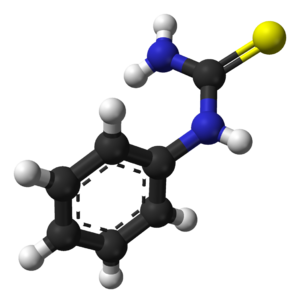
Le Phénylthiocarbamide, aussi connu sous le nom PTC, ou phénylthiourée, est un composé organique amer fabriqué par de nombreuses plantes, dont le brocoli et le chou de Bruxelles qui l'utilisent comme répulsif pour se protéger des herbivores.